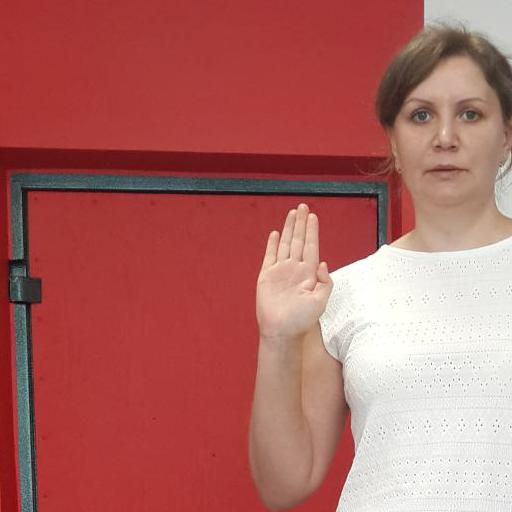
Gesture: stop